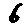
Label: 6